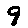
Label: 9